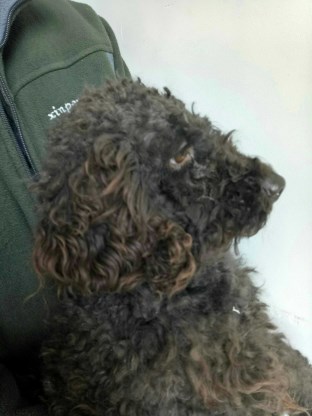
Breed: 7449-n000128-teddy